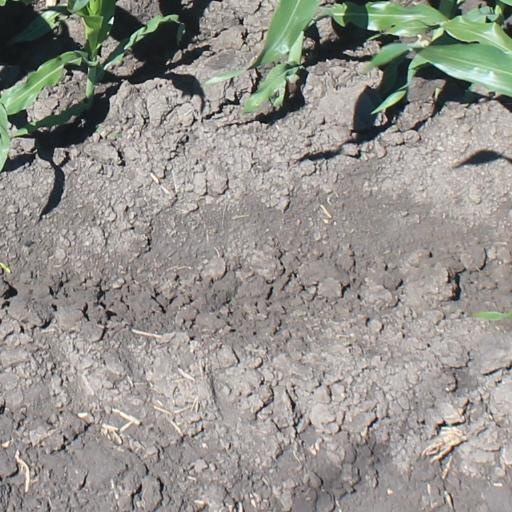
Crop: maize; corn